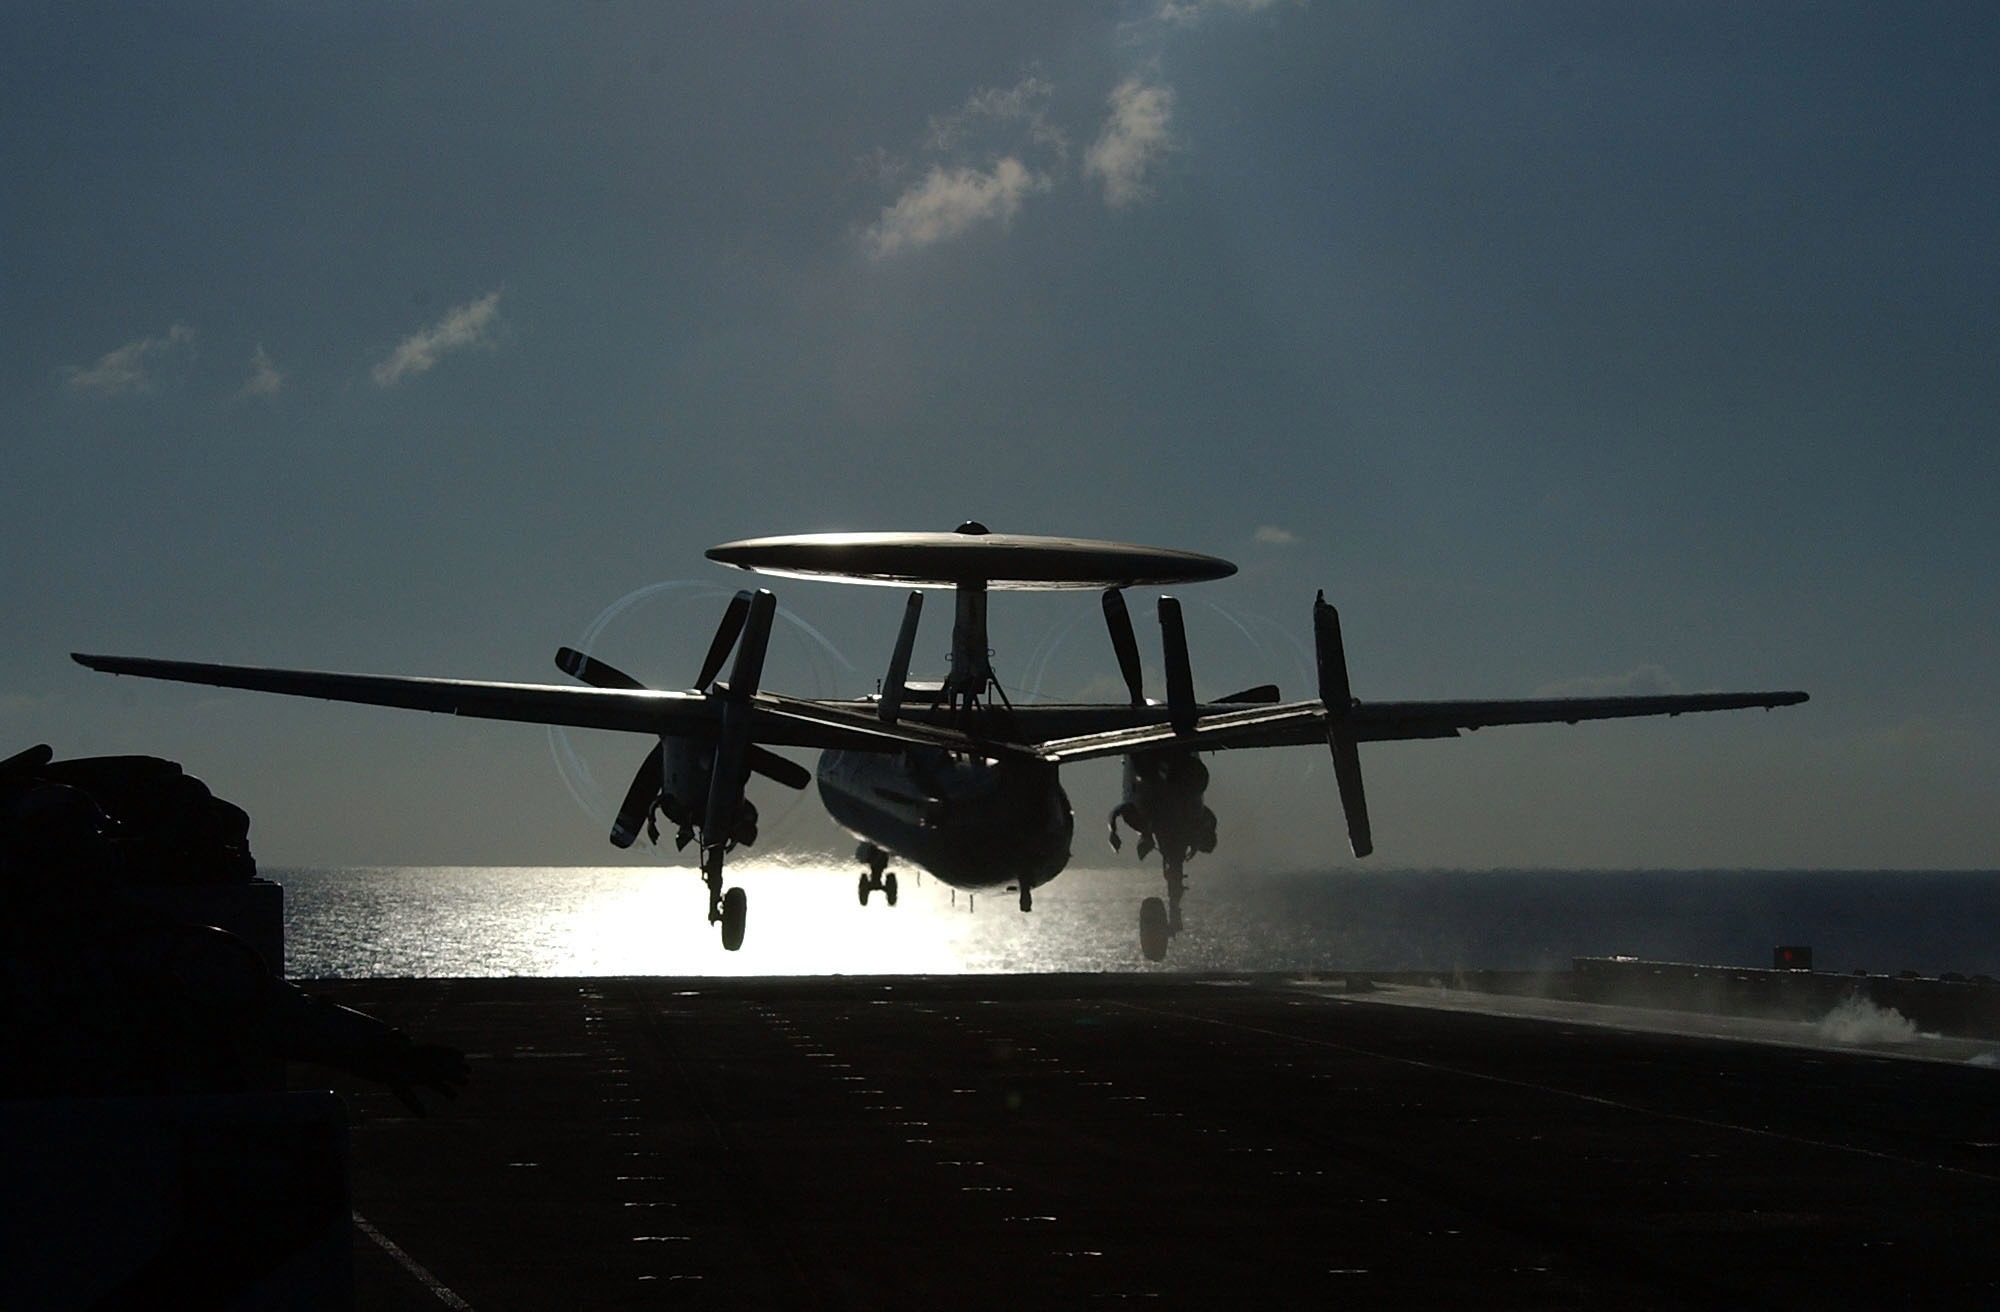
wing, sky, sunset, sunlight, ship, airplane, plane, aircraft, military, vehicle, airline, aviation, flight, outside, clouds, navy, propeller, landing, hawkeye, seaplane, light aircraft, air force, aircraft carrier, south china sea, atmosphere of earth, aircraft engine, northrop grumman e 2 hawkeye, e 2c